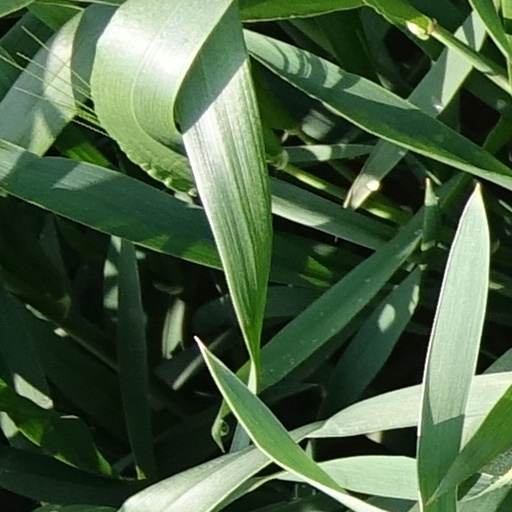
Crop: wheat